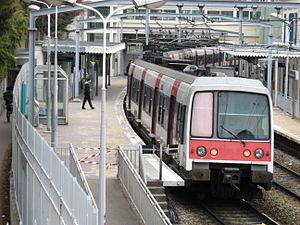
La gare de Fontenay-aux-Roses est une gare ferroviaire française de la ligne de Sceaux, située dans la commune de Fontenay-aux-Roses.
La ligne B du RER d'Île-de-France, plus souvent simplement nommée RER B, est une ligne du réseau express régional d'Île-de-France qui traverse l'agglomération parisienne selon un axe nord-est / sud-ouest, avec deux embranchements. Elle relie Aéroport Charles-de-Gaulle 2 TGV et Mitry - Claye au nord-est à Robinson et à Saint-Rémy-lès-Chevreuse au sud, en passant par le cœur de Paris. À l'origine se trouvait la ligne de Sceaux, inaugurée au milieu du XIXᵉ siècle et qui par prolongements successifs, reliait la gare du Luxembourg à Saint-Rémy-lès-Chevreuse.